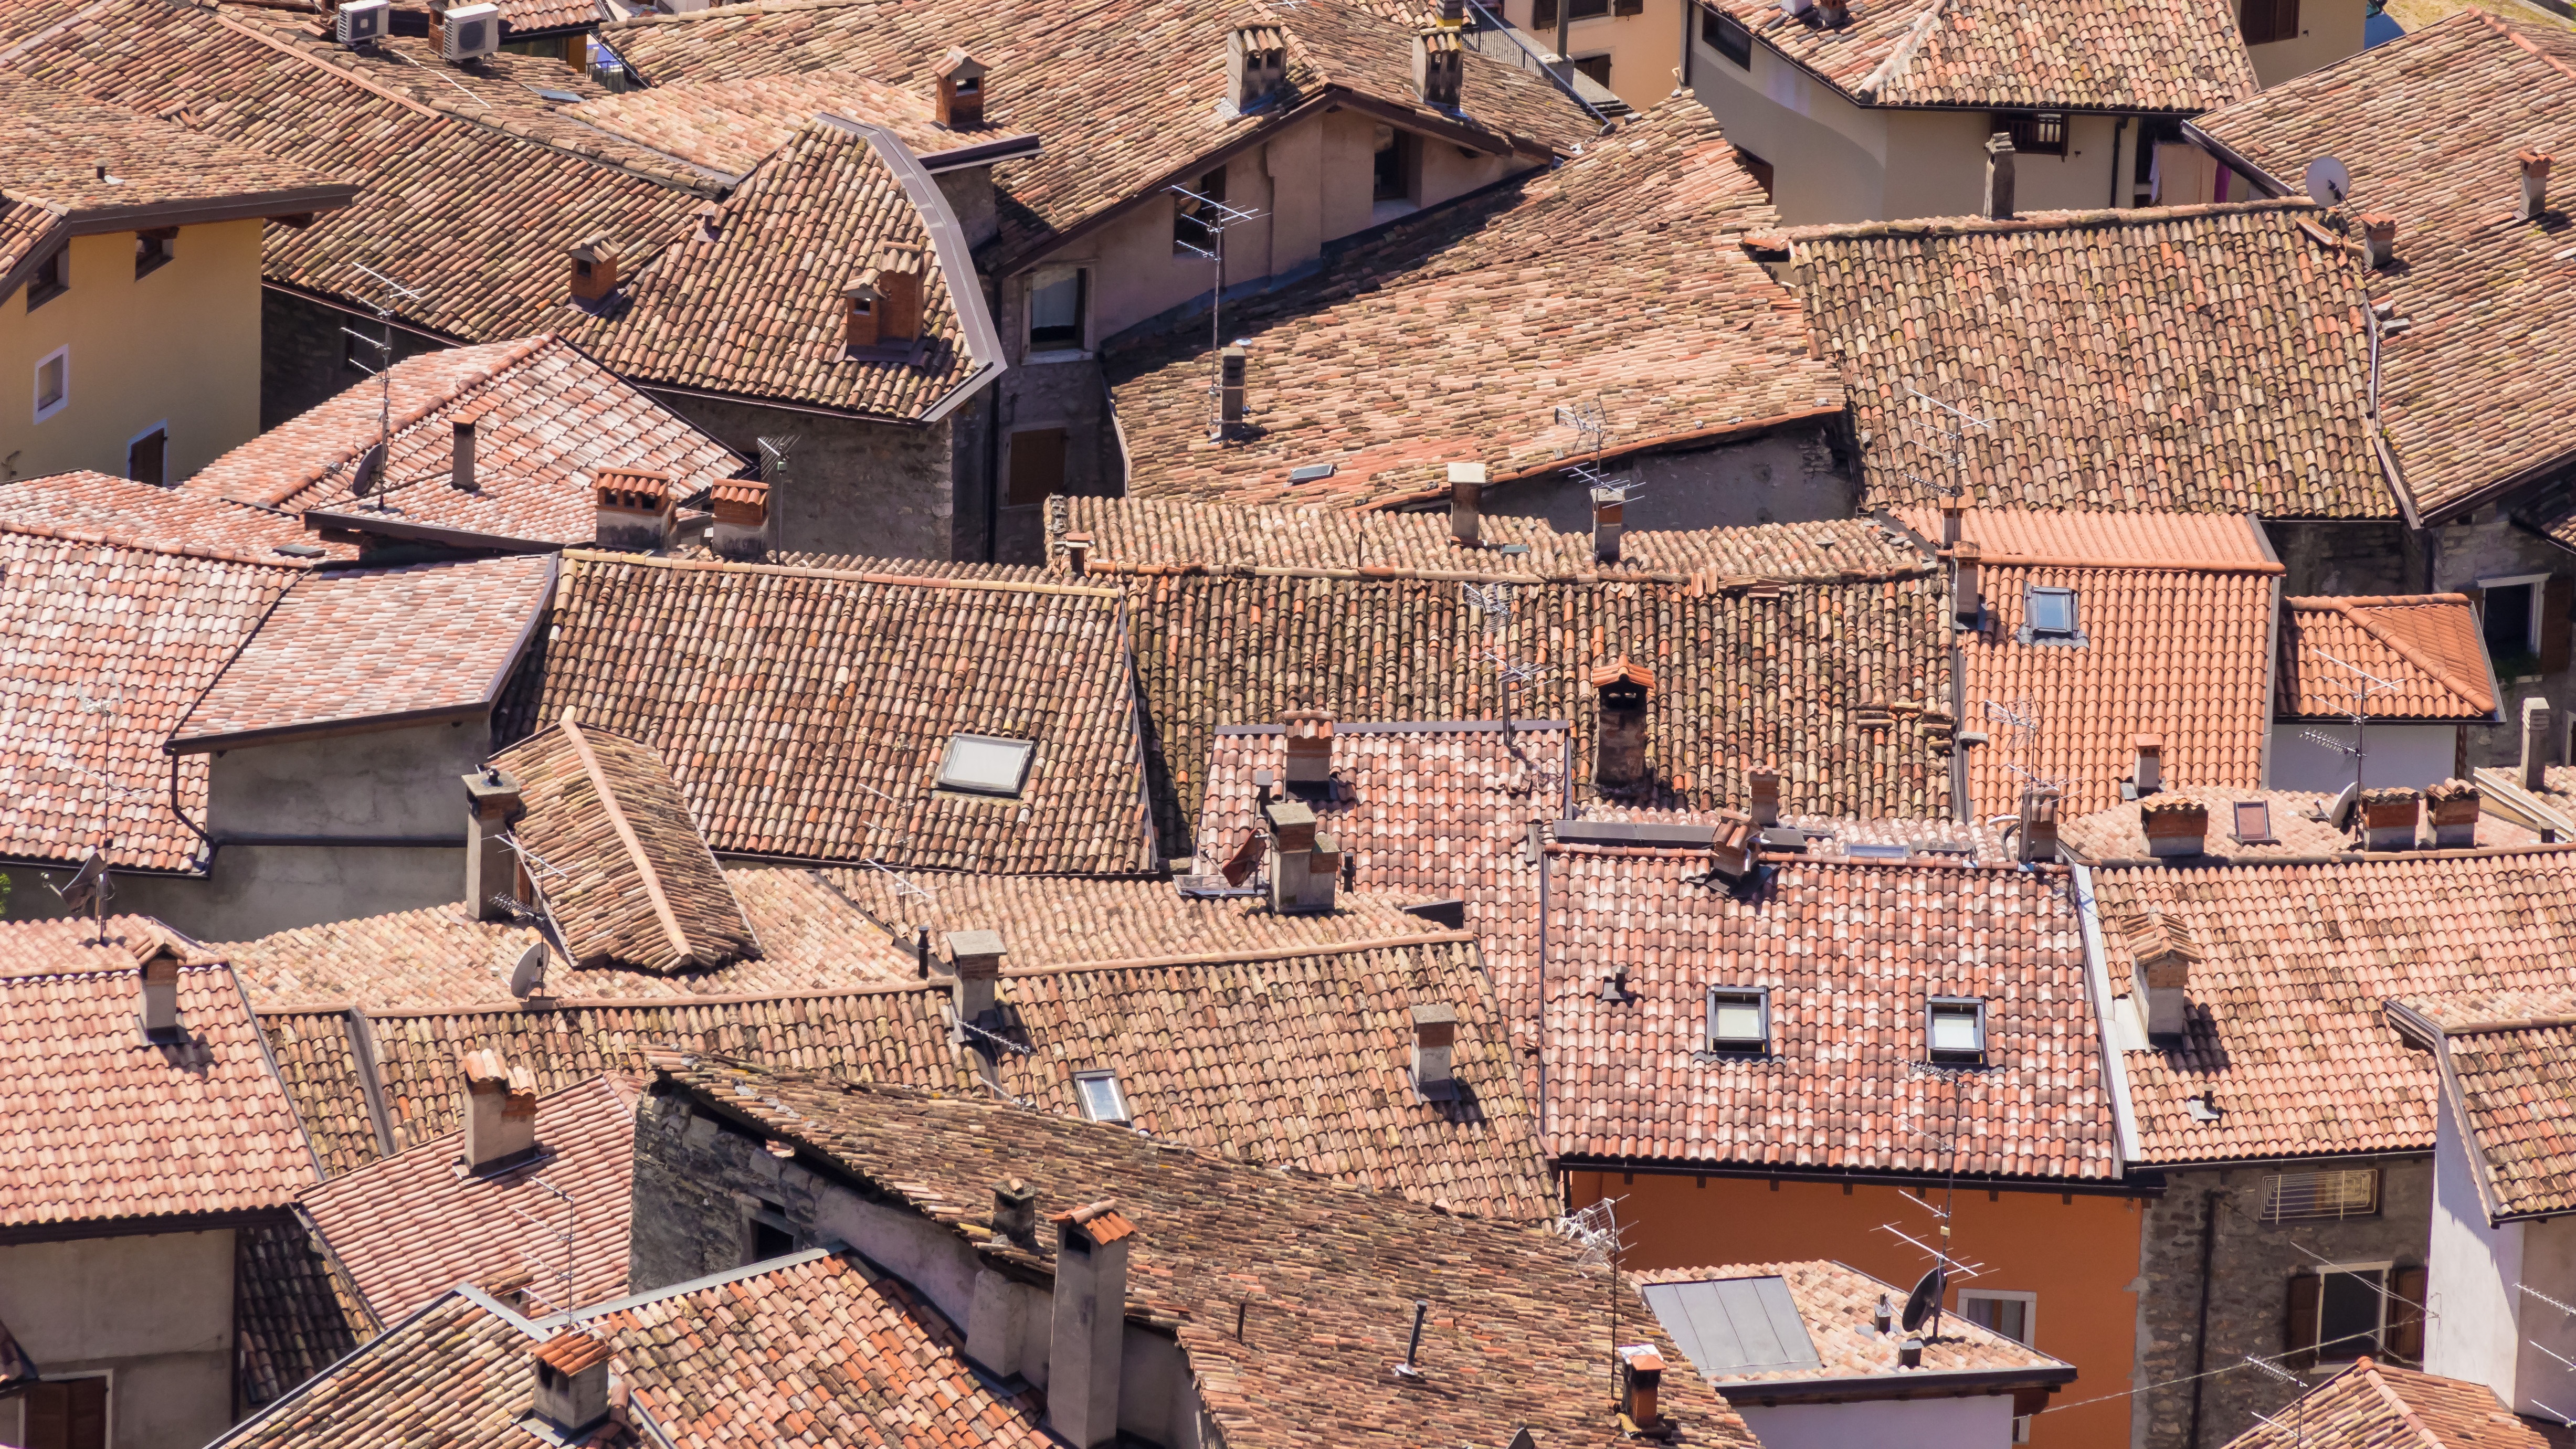
wood, house, town, roof, wall, village, facade, brick, material, rubble, buildings, ruins, rooftops, houses, brickwork, middle ages, slum, neighbourhood, ancient history, residential area, human settlement, royalty free images